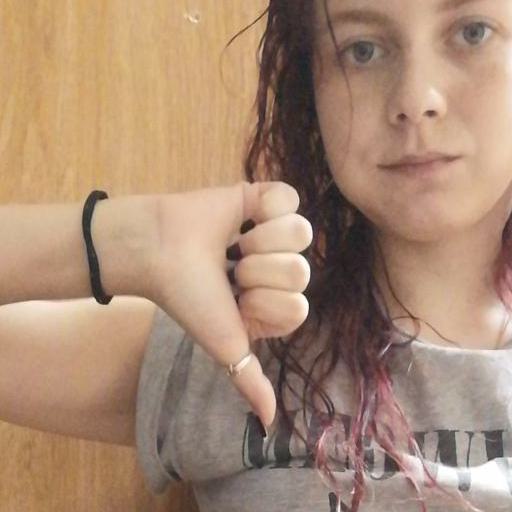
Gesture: dislike